Arias and Barcarolles

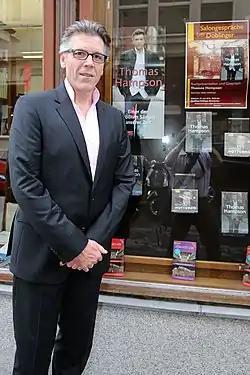
Baritone Thomas Hampson in 2014

David Gutman reviewed the album in "Gramophone" in December 1996. He enjoyed the "Suite" from "A Quiet Place", and thought the "Symphonic Dances" from "West Side Story" "very good, if not the exceptional treat I was anticipating". But the album's presentation of its eponymous song cycle disappointed him. Bruce Coughlin's orchestration, he wrote, "coarsens what are merely allusions" in Bernstein's original piano-accompanied version. Bright Cheng had been more imaginative than Coughlin in borrowing ""echt" Bernstein effects". Indeed, it was not clear that a second orchestration of the cycle had been needed. Nor should the album's performances escape a degree of censure. Thomas Hampson and Frederica von Stade were "more opulent vocally" than their rivals on other recordings of the cycle, but also "mostly blander". The London Symphony Orchestra's playing was "by no means ideally pointed". Michael Tilson Thomas's pacing was slow from his first bar to his last, and the humour of Bernstein's musical in-jokes was not as amusing as it ought to be. Gutman considered "Arias and Barcarolles" to be one of Bernstein's most accomplished works, and he had hoped that Tilson Thomas's recording would be a great one, but it was "not really a success".